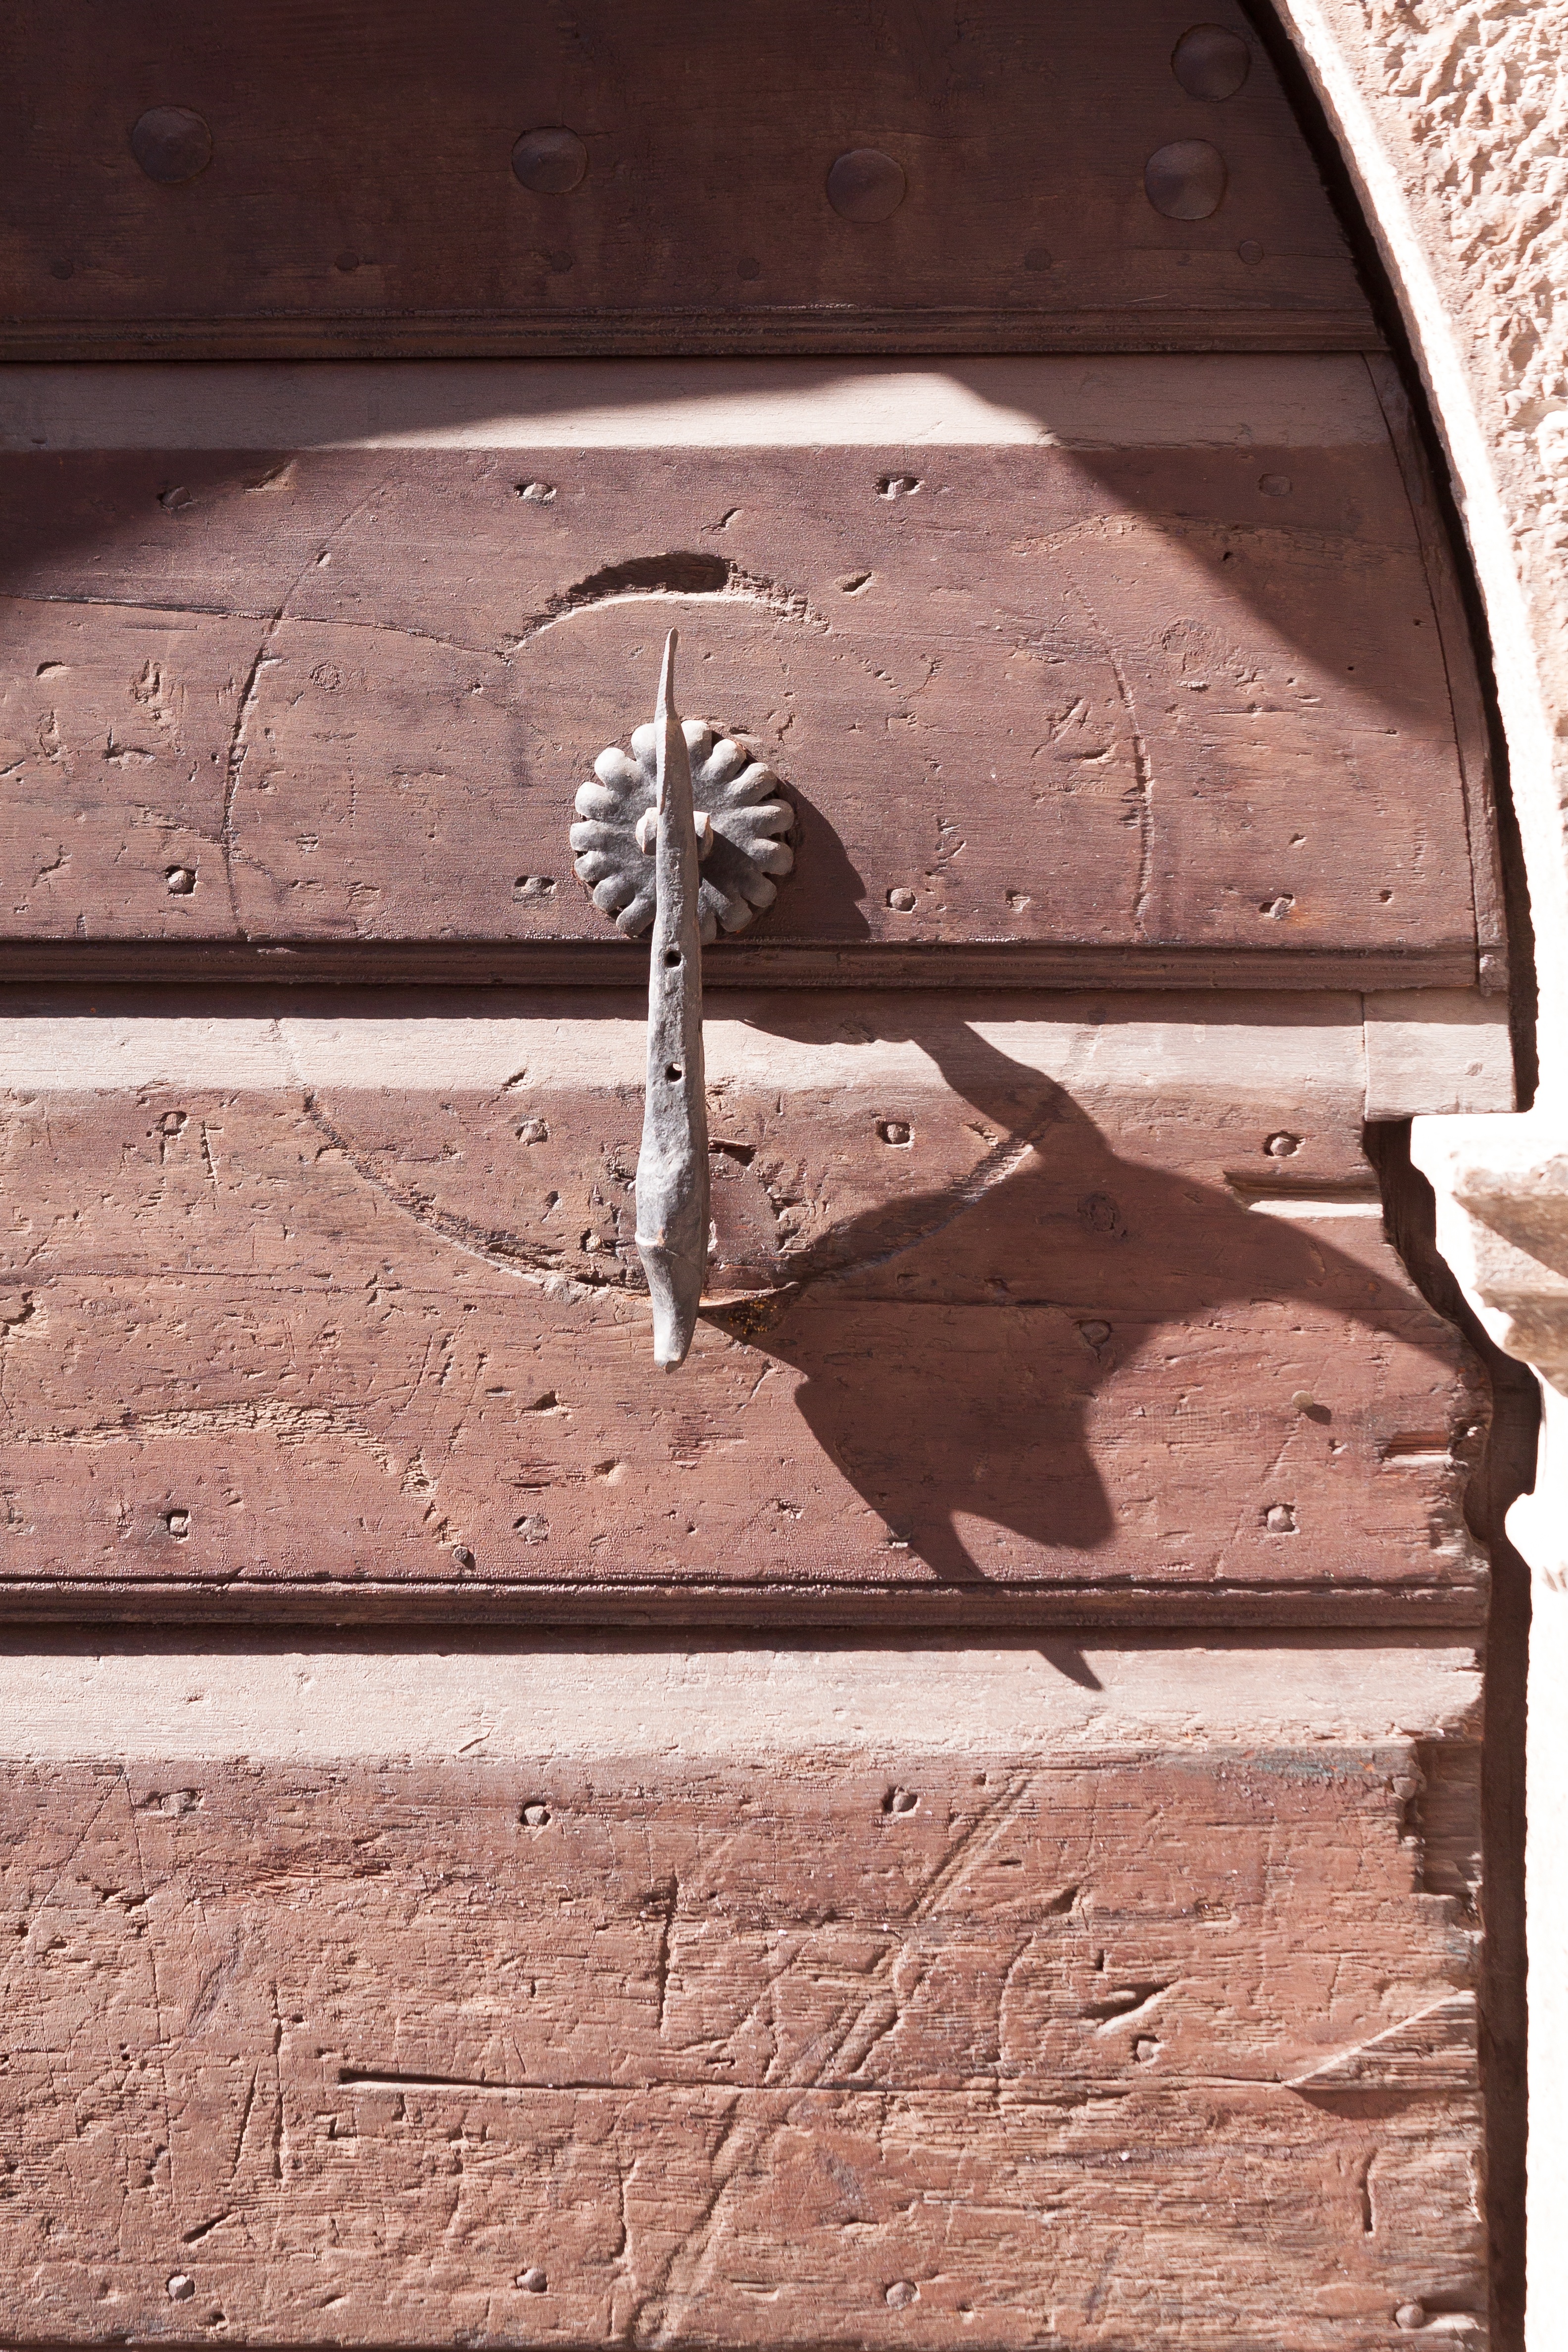
wood, antique, window, number, old, wall, metal, fish, brick, door, goal, handle, art, wooden door, iron, carving, access, input, doorknocker, door handle, ancient history